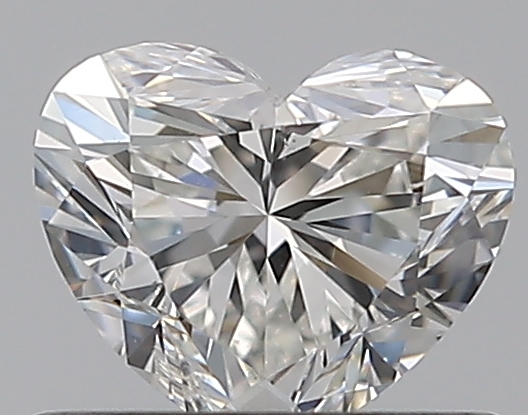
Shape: heart
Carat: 0.5
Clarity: VS1
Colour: H
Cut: EX
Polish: EX
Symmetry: VG
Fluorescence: N
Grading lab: GIA
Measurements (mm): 4.55 x 5.4 x 3.26